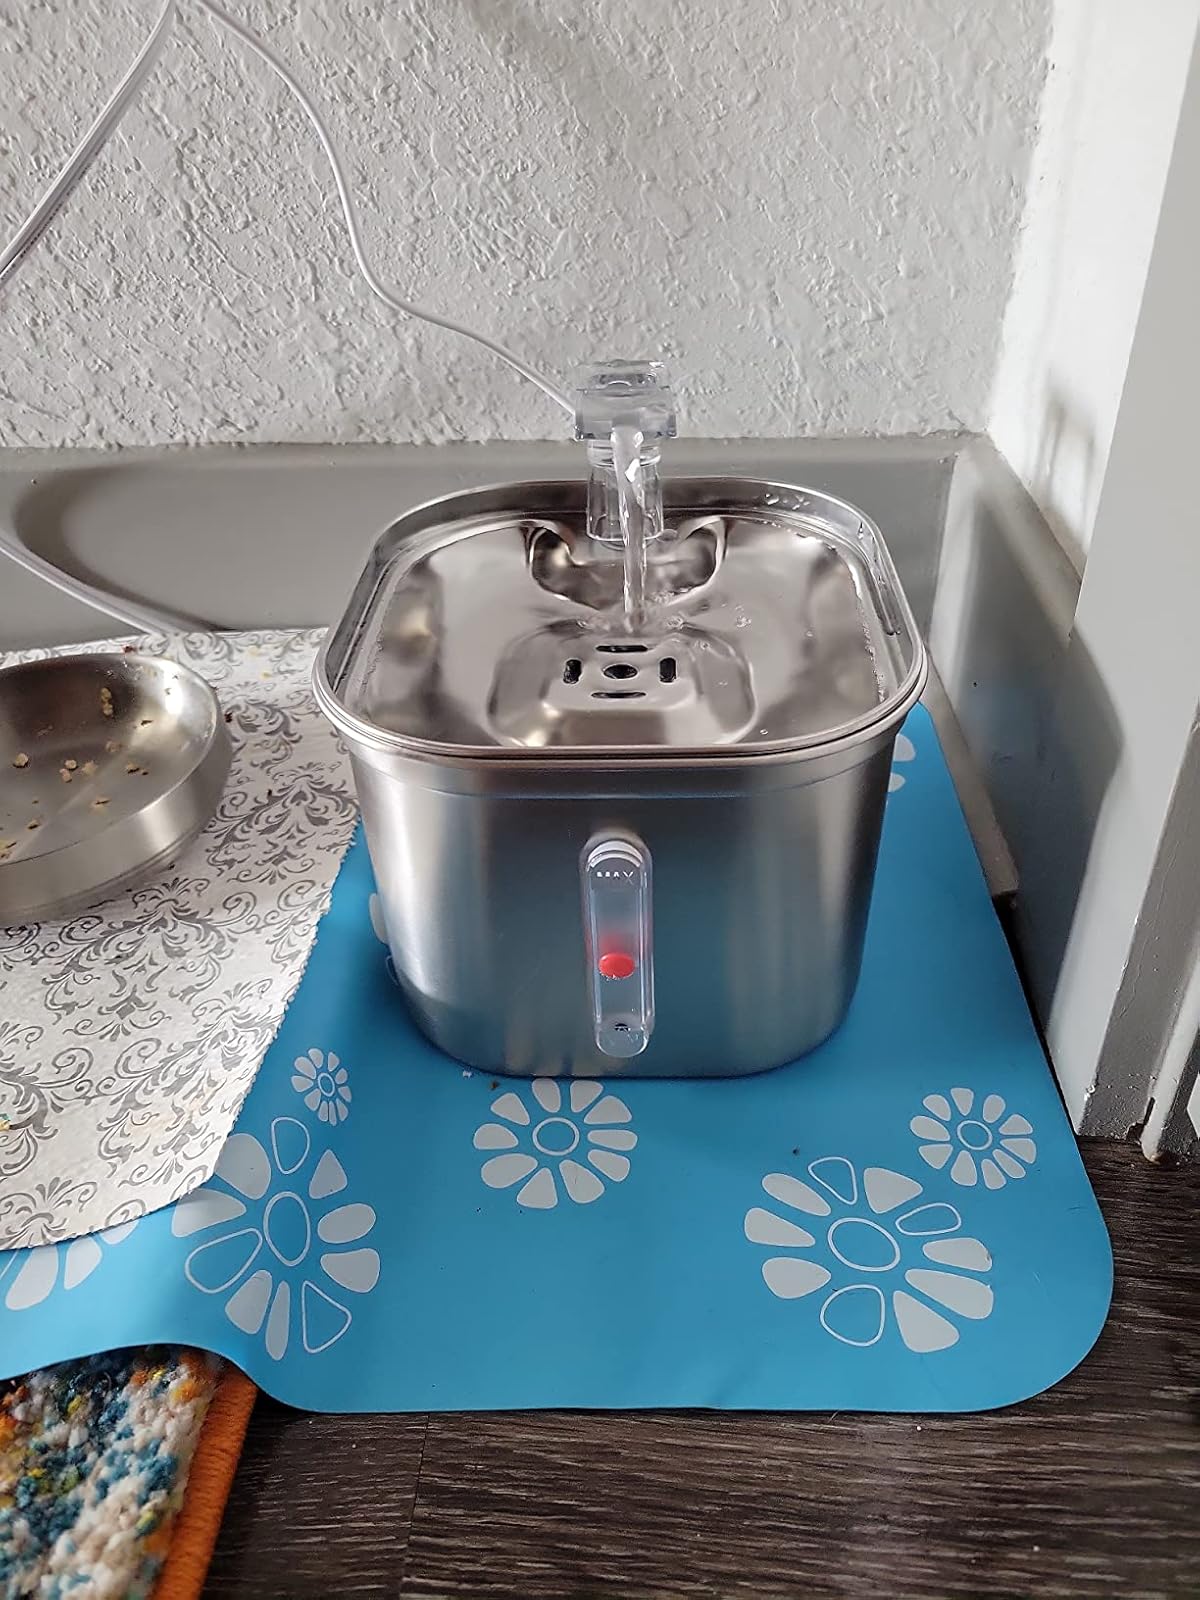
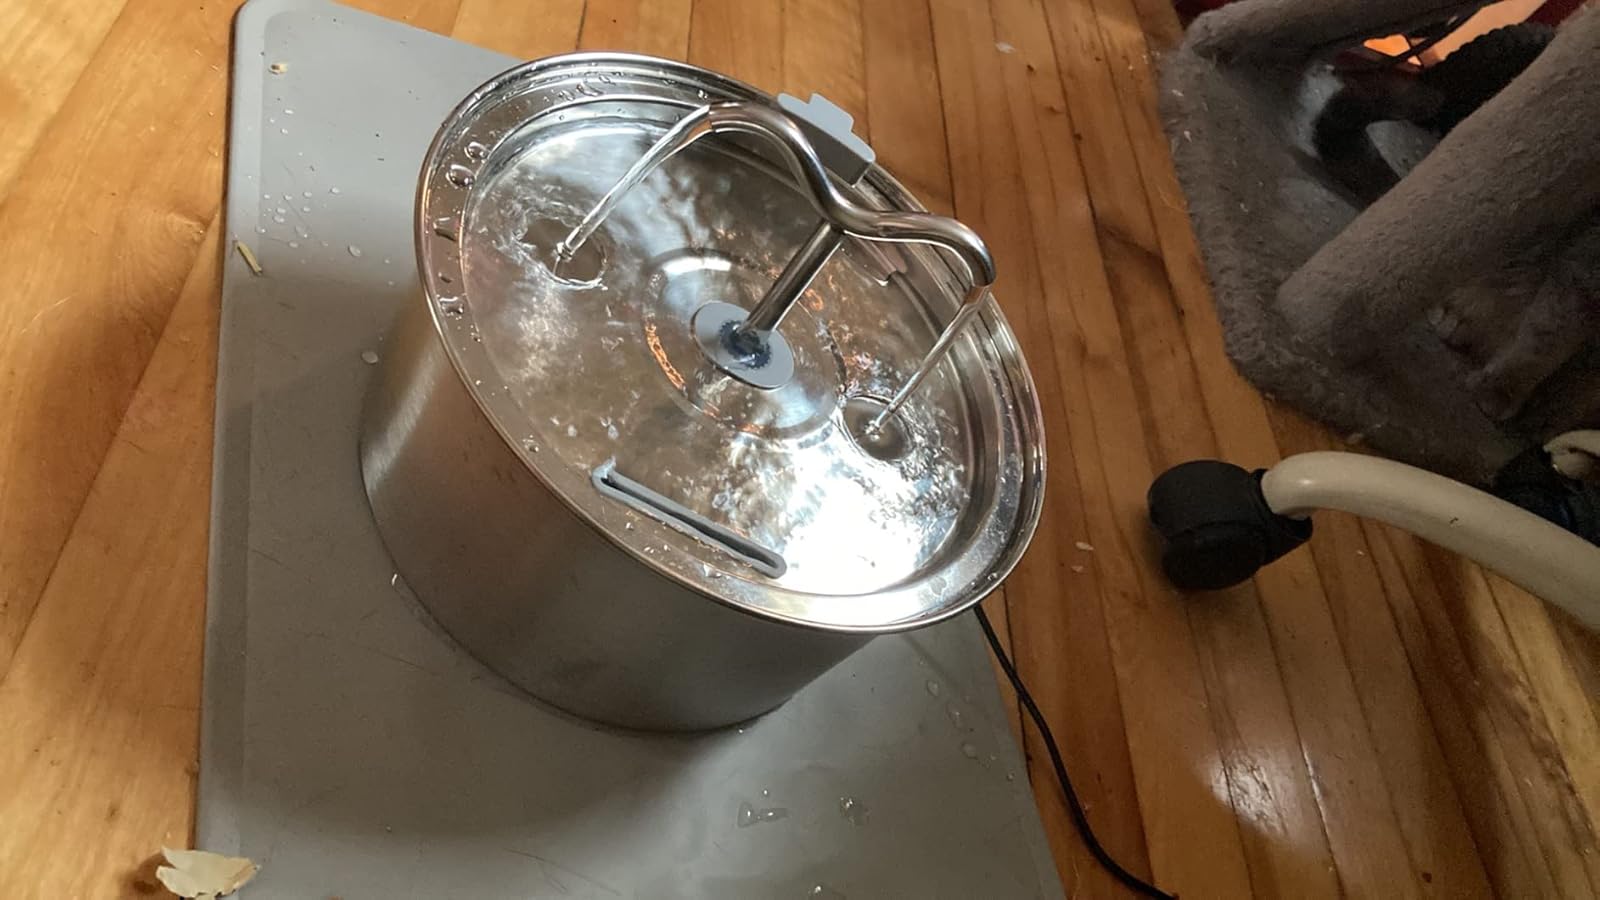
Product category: items_bowl
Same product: no